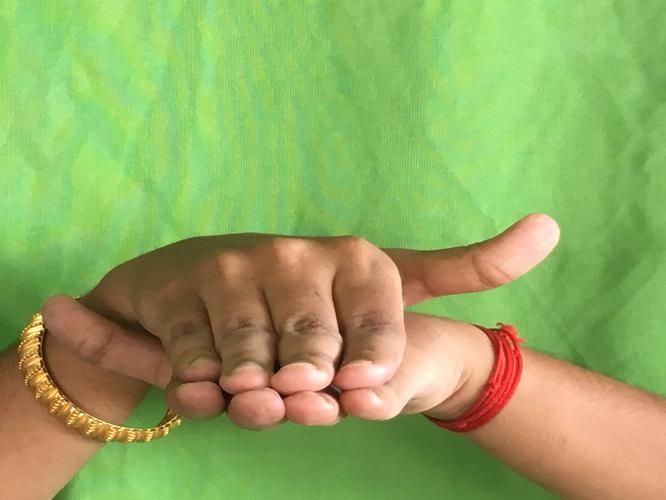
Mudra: Matsya
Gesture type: double_hand